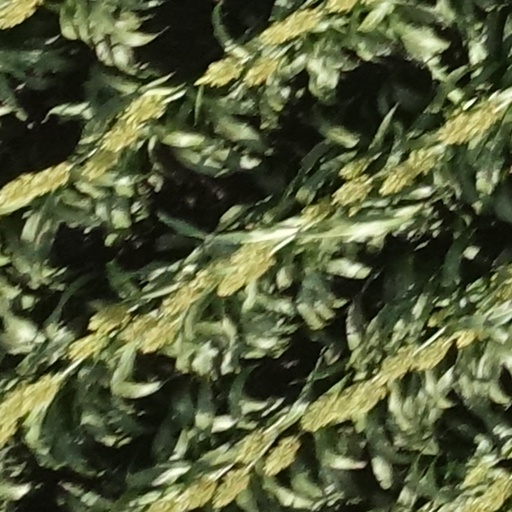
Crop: sorghum